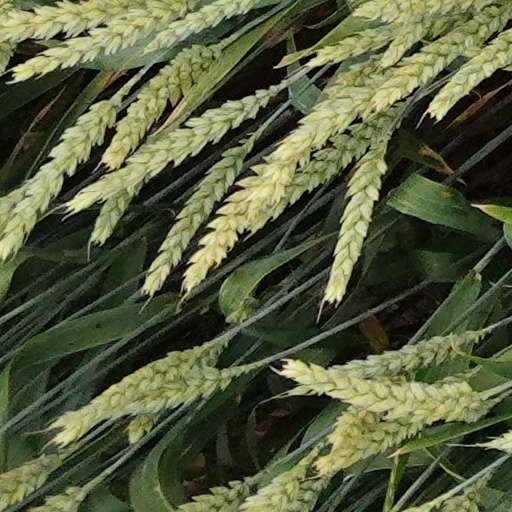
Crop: wheat